Super (2010 Indian film)

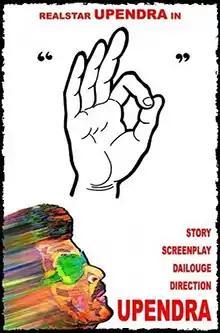
Poster

Super (originally known only by the Vitarka Mudrā hand symbol) is a 2010 Indian Kannada-language political drama film written and directed by Upendra. The film was released on 3 December 2010 in its Kannada version, and on 11 March 2011 in its Telugu version, which had a few scenes reshot with Ali and Sadhu Kokila switching roles. This utopian film has a concept of a contrasting futuristic India set in the year 2030, and the contemporary image of India.